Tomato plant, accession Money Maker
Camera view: vertical (180 deg); turntable rotation: 60 degrees
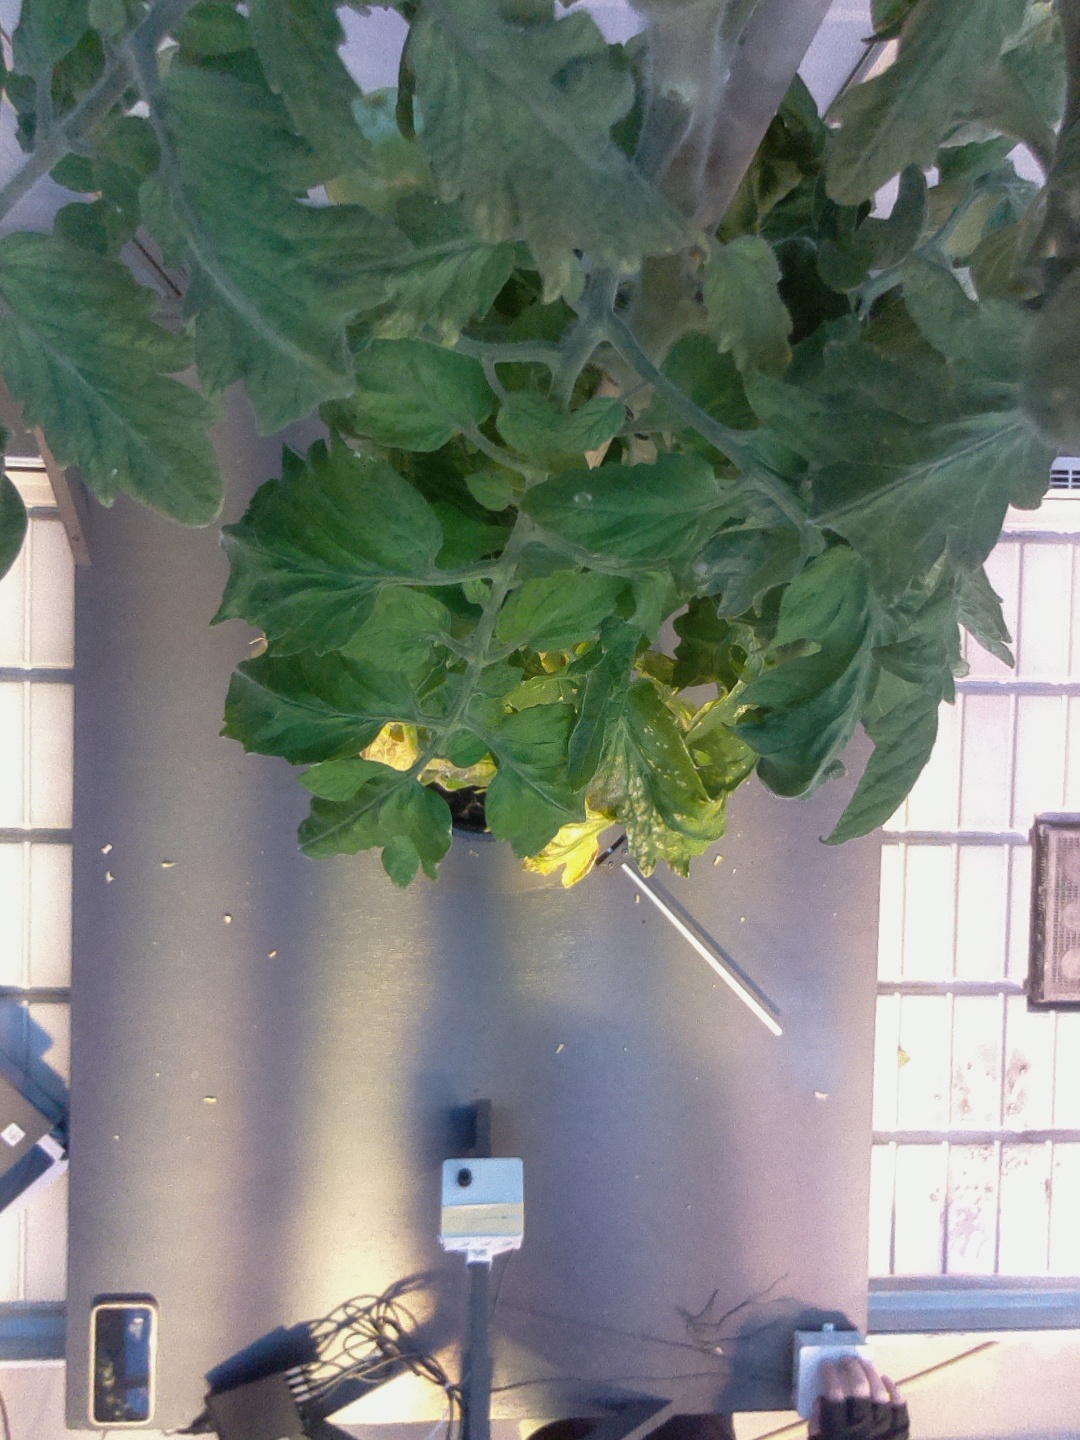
BBCH growth stage 78: 80% -90% of final fruit size